Five (1951 film)

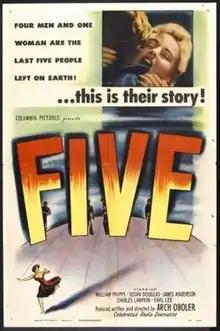
Theatrical release poster

Five is a 1951 American independent horror science fiction film that was produced, written, and directed by Arch Oboler. The film stars William Phipps, Susan Douglas Rubeš, James Anderson, Charles Lampkin, and Earl Lee. "Five" was distributed by Columbia Pictures.